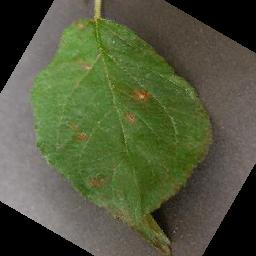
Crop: apple
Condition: cedar_rust